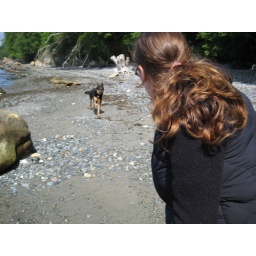
Happy dog on beach in Sooke